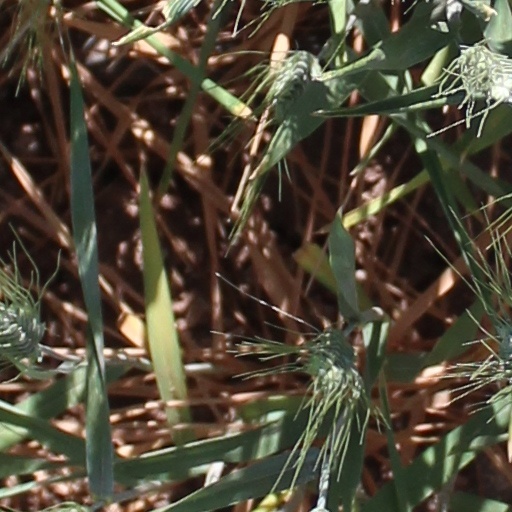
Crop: wheat